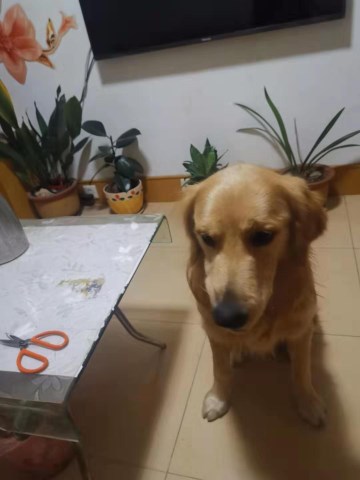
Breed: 5355-n000126-golden_retriever